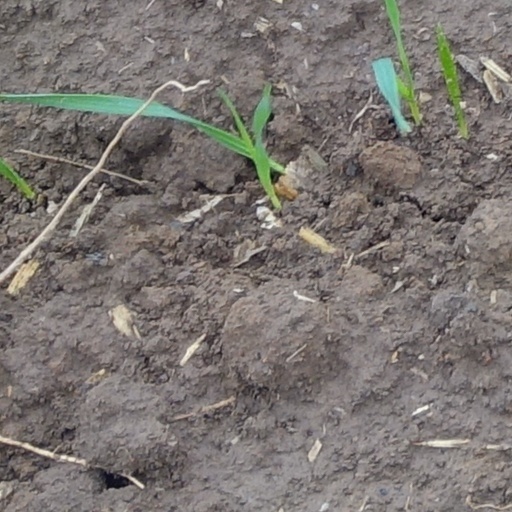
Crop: wheat